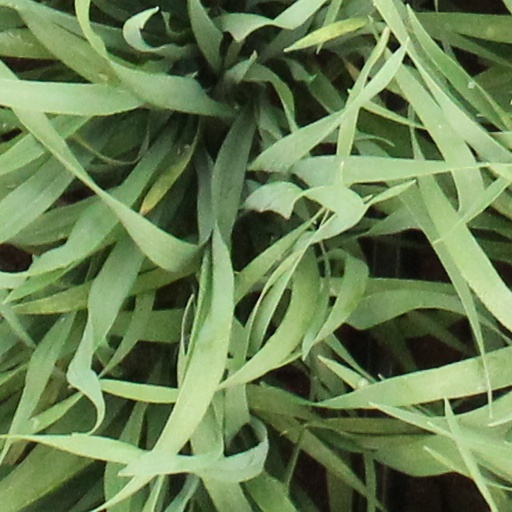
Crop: wheat